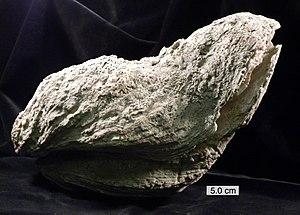
Eupteriomorphia est une infra-classe de mollusques bivalves, maintenant considérée comme obsolète par World Register of Marine Species, et placée en synonymie avec les Pteriomorphia.
L’Éocène est la deuxième époque du Paléogène et aussi la deuxième de l’ère Cénozoïque. Il suit le Paléocène et précède l’Oligocène. Il s’étend d'il y a 56,0 à 33,9 millions d’années. Le début de l’Éocène est marqué par l’émergence des premiers mammifères modernes, sa fin par une extinction massive, dite « Grande Coupure », peut-être liée aux impacts météoritiques de Popigaï en Sibérie et de Chesapeake, en Amérique du Nord.